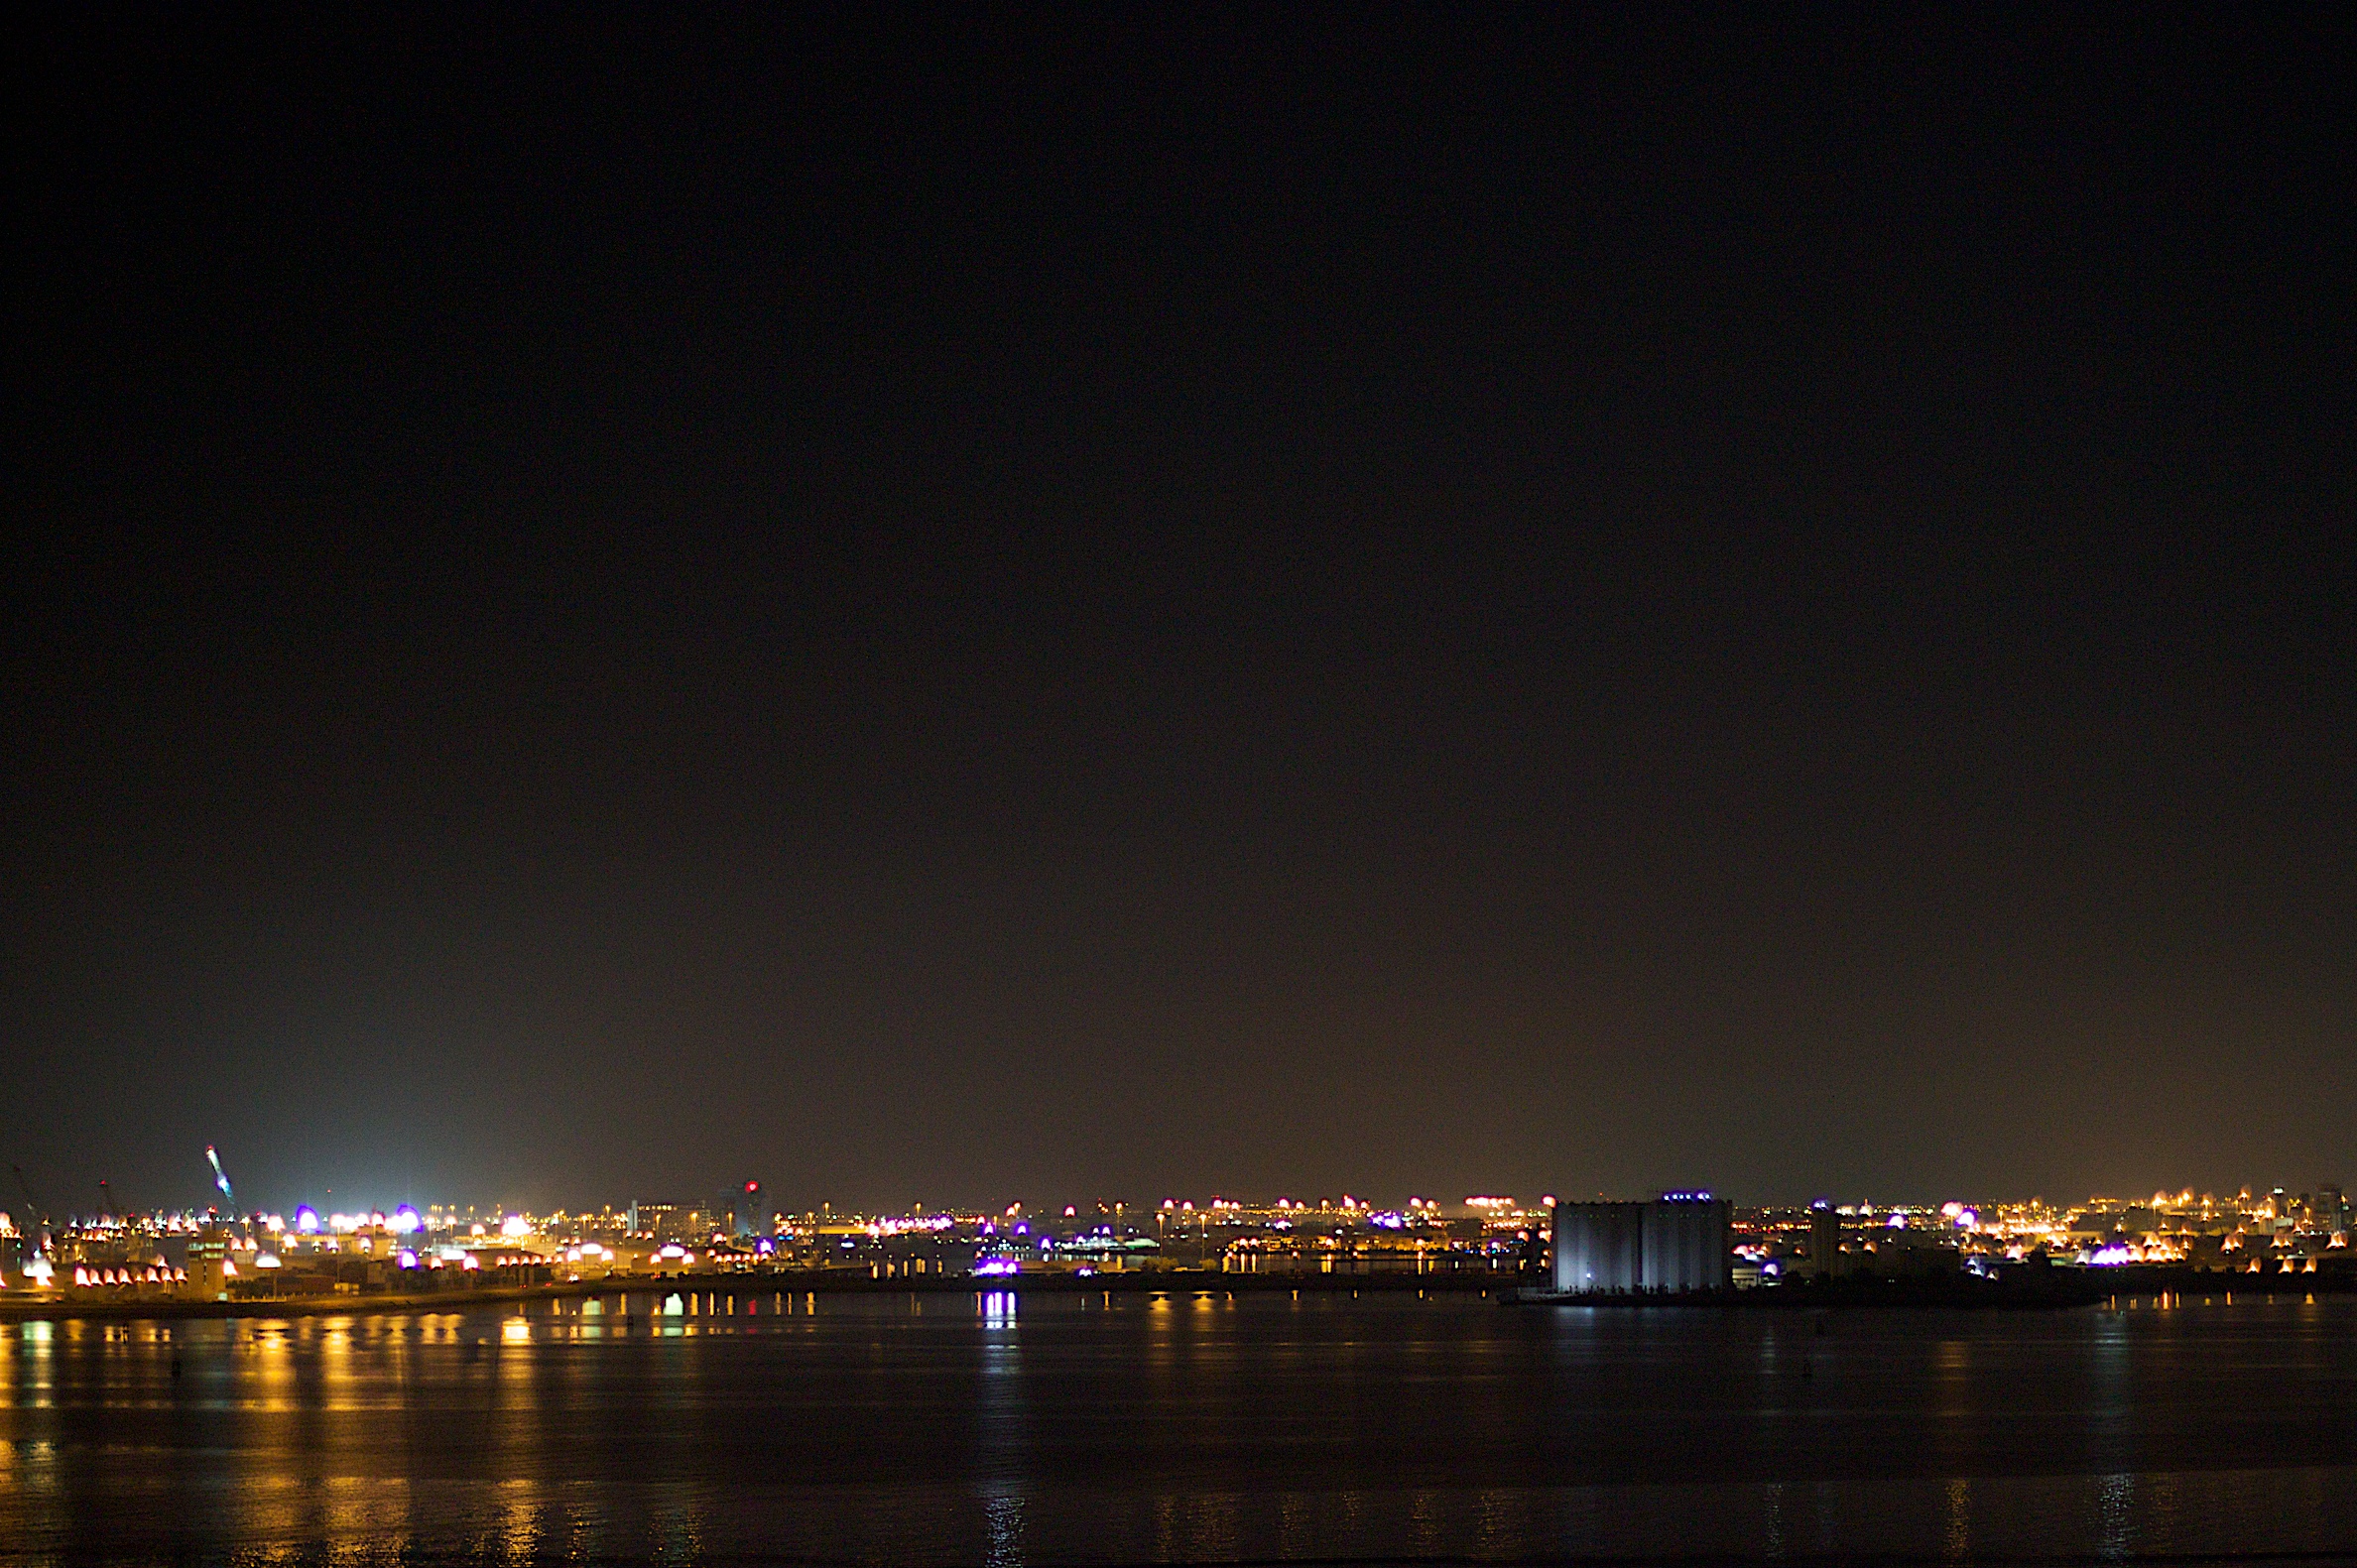
horizon, light, skyline, night, cityscape, dusk, evening, reflection, darkness, wise09, atmosphere of earth